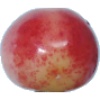
Label: cherry_rainier